Vikramaditya Varaguna

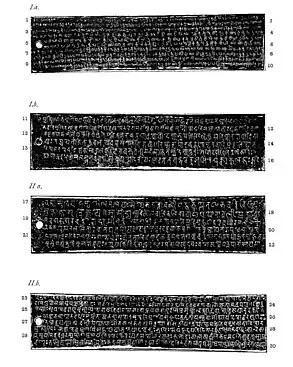
Paliyam Copper Plates (898 AD)

Vikramaditya (r. c. 884—911/912 AD or 920 AD) — better known as Vikramaditya "Varaguna"— was the last historically attested ruler of the Ay dynasty in south India. His surname indicates that he was a vassal of the Pandya ruler Varaguna II (r. 862—885 AD).